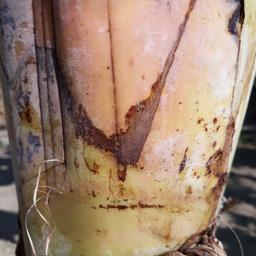
Label: PSEUDOSTEM WEEVIL